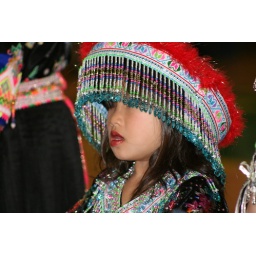
Cambodian girl in native dress during Festival of Nations.